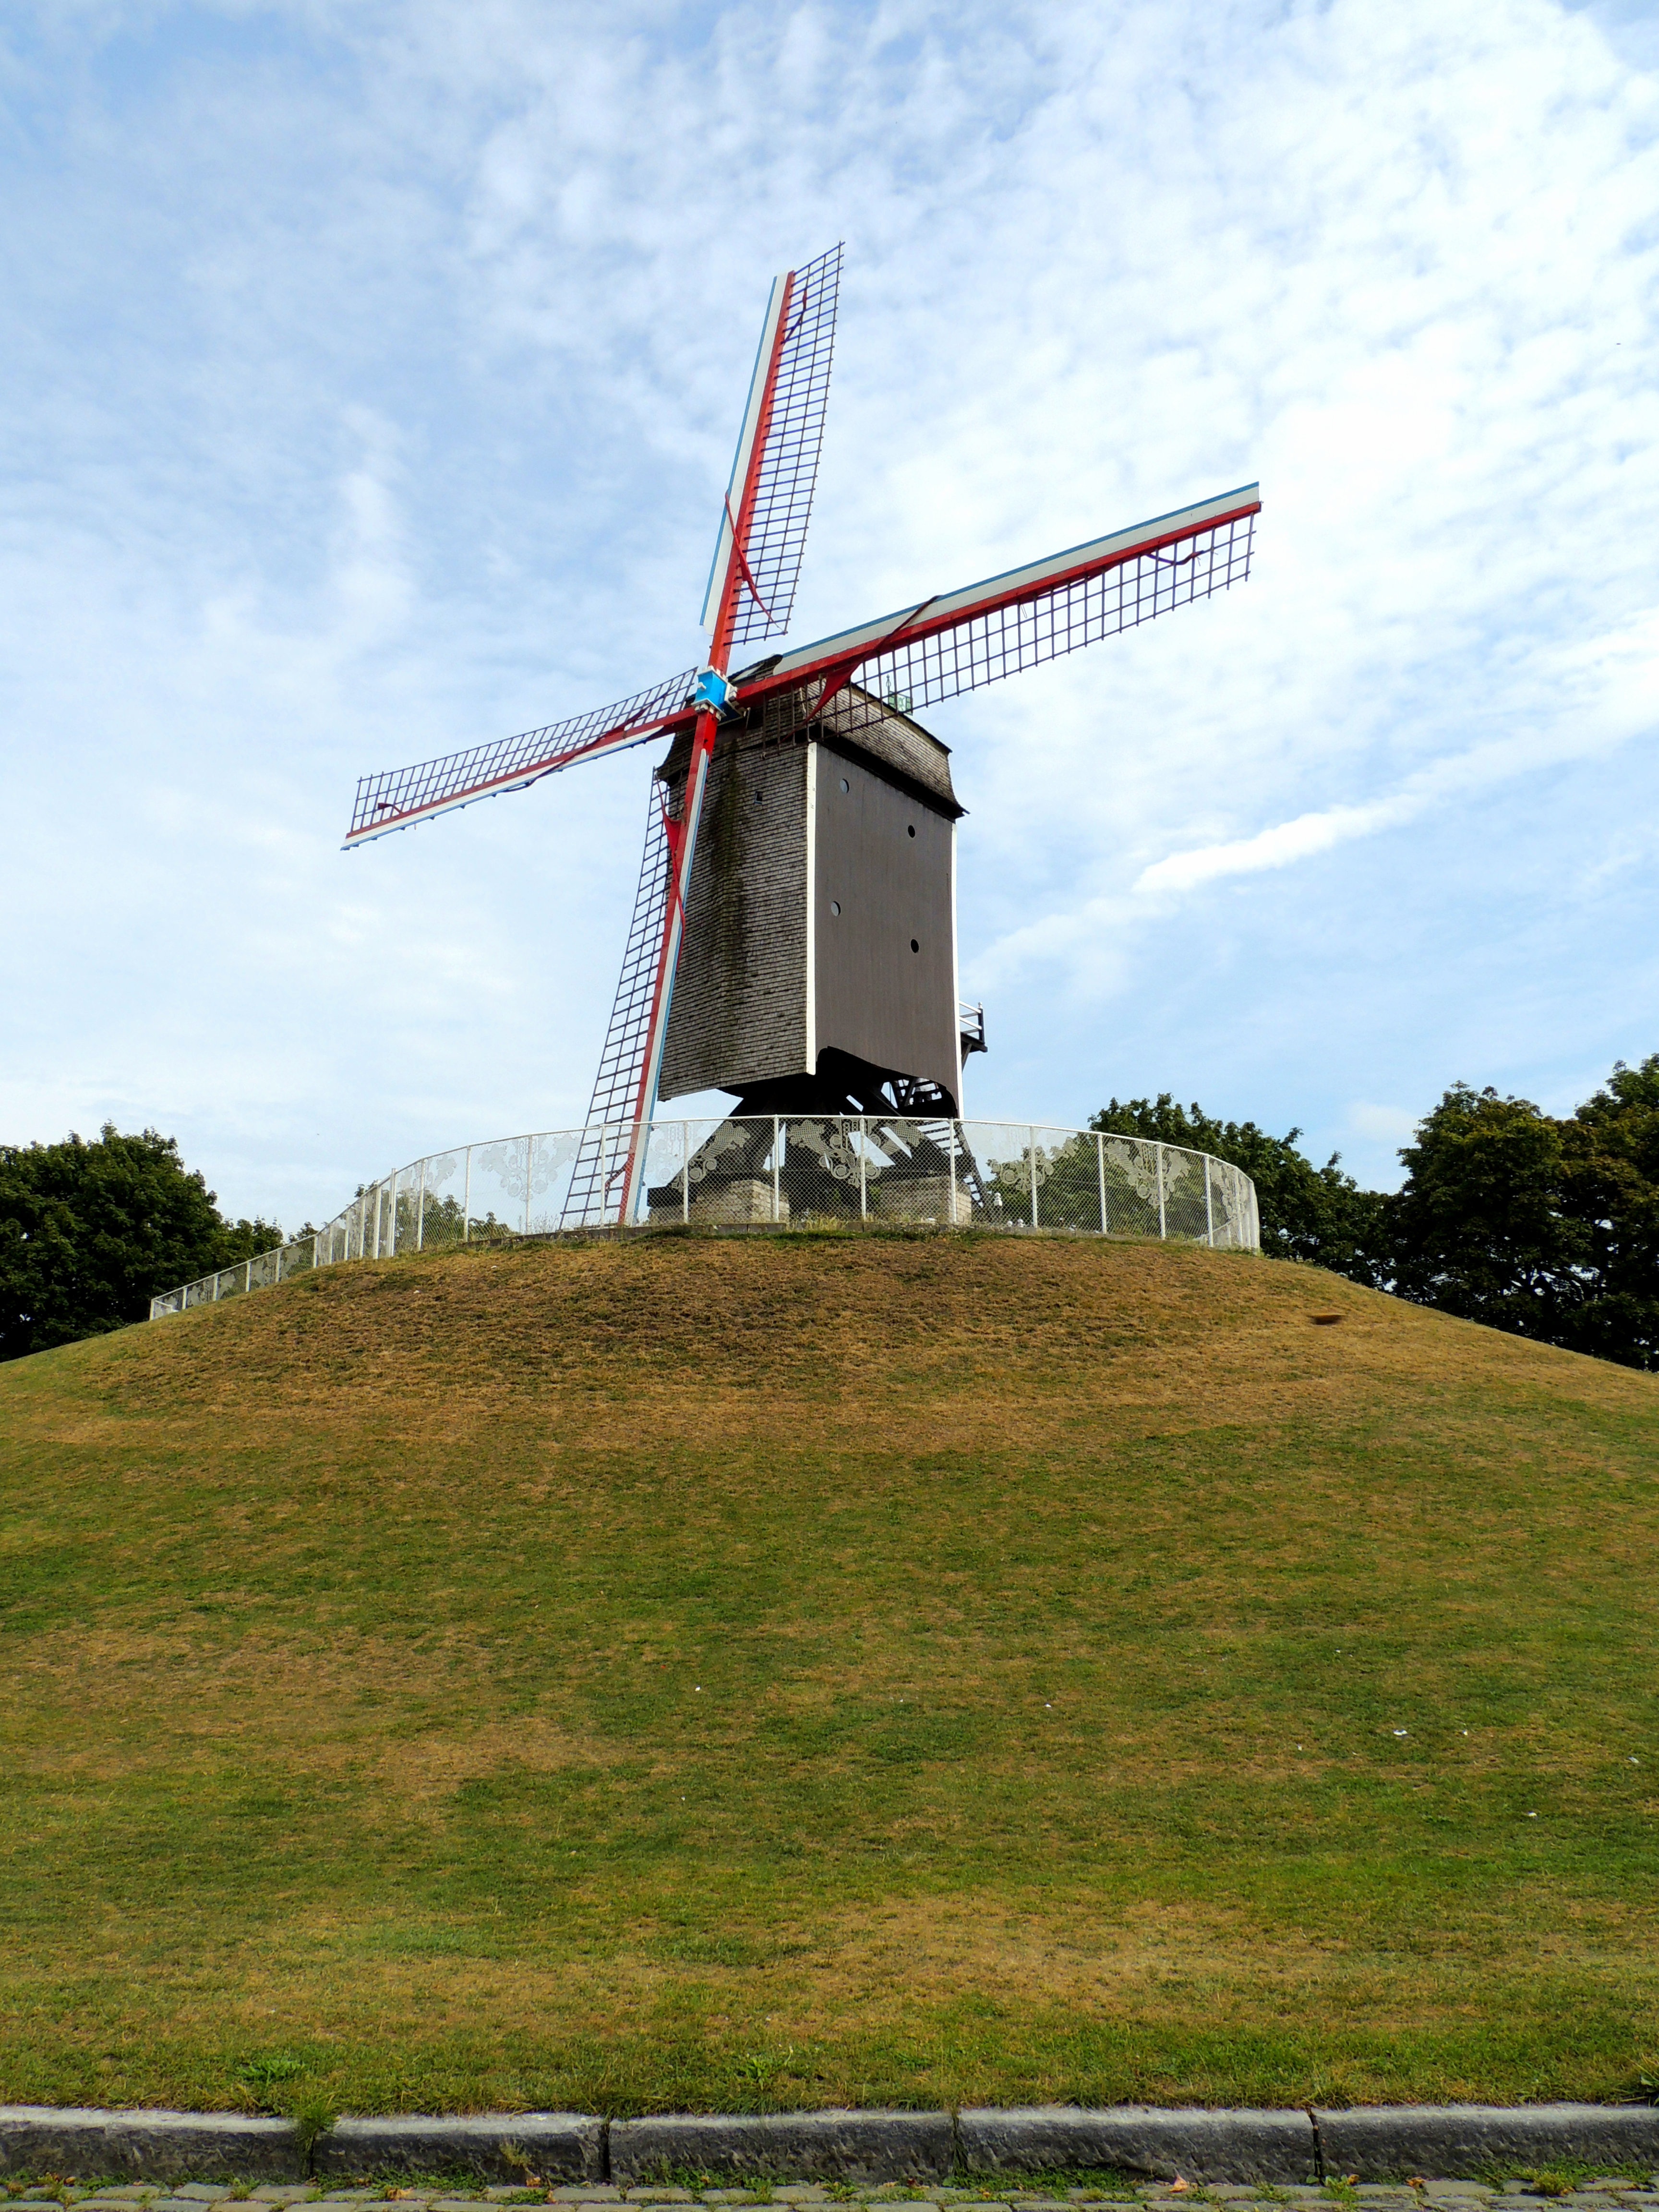
windmill, wind, building, green, tower, machine, belgium, mill, rural area